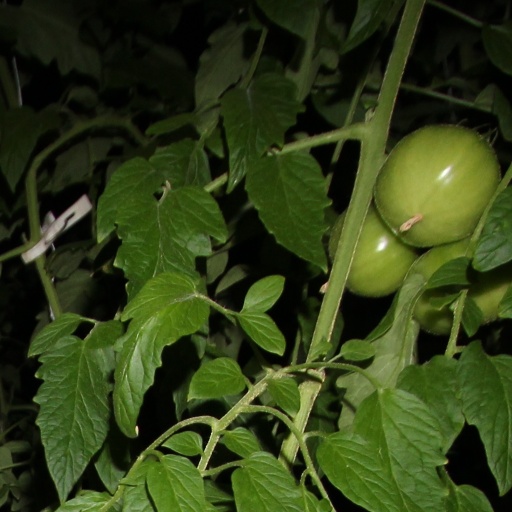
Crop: tomato